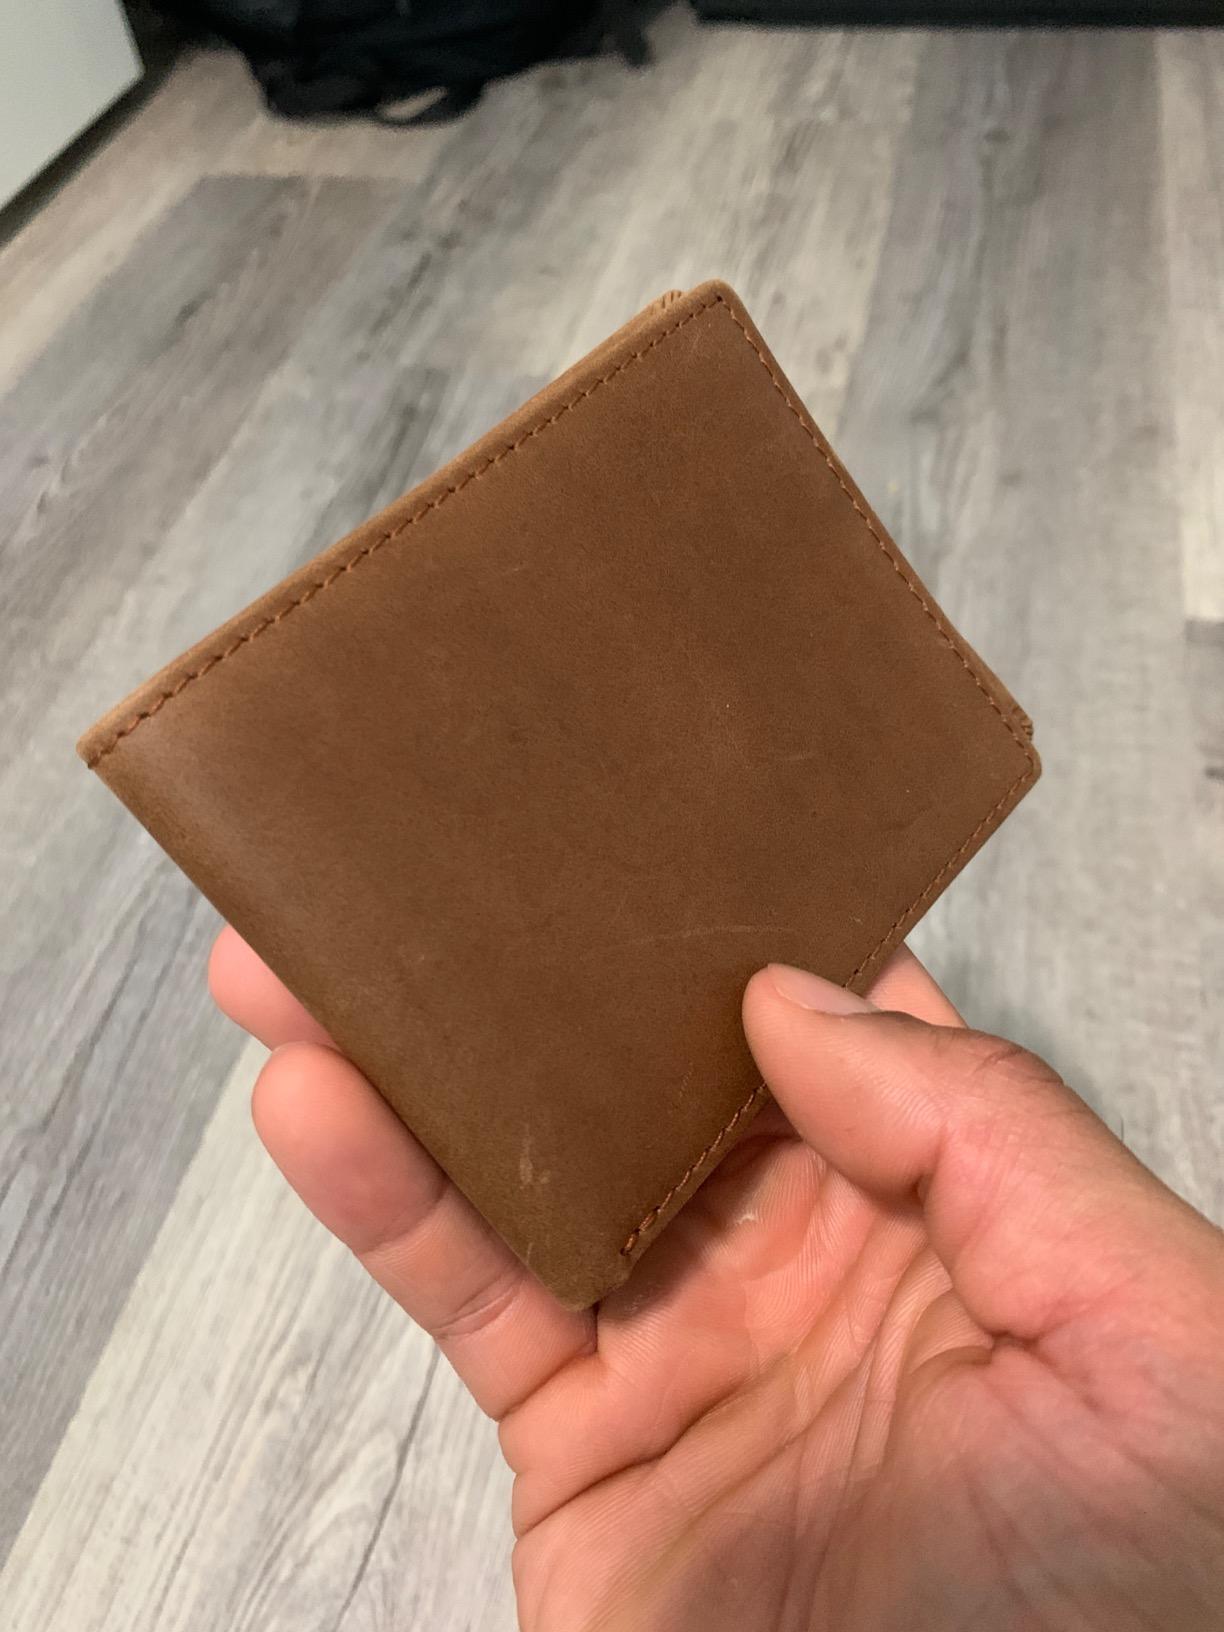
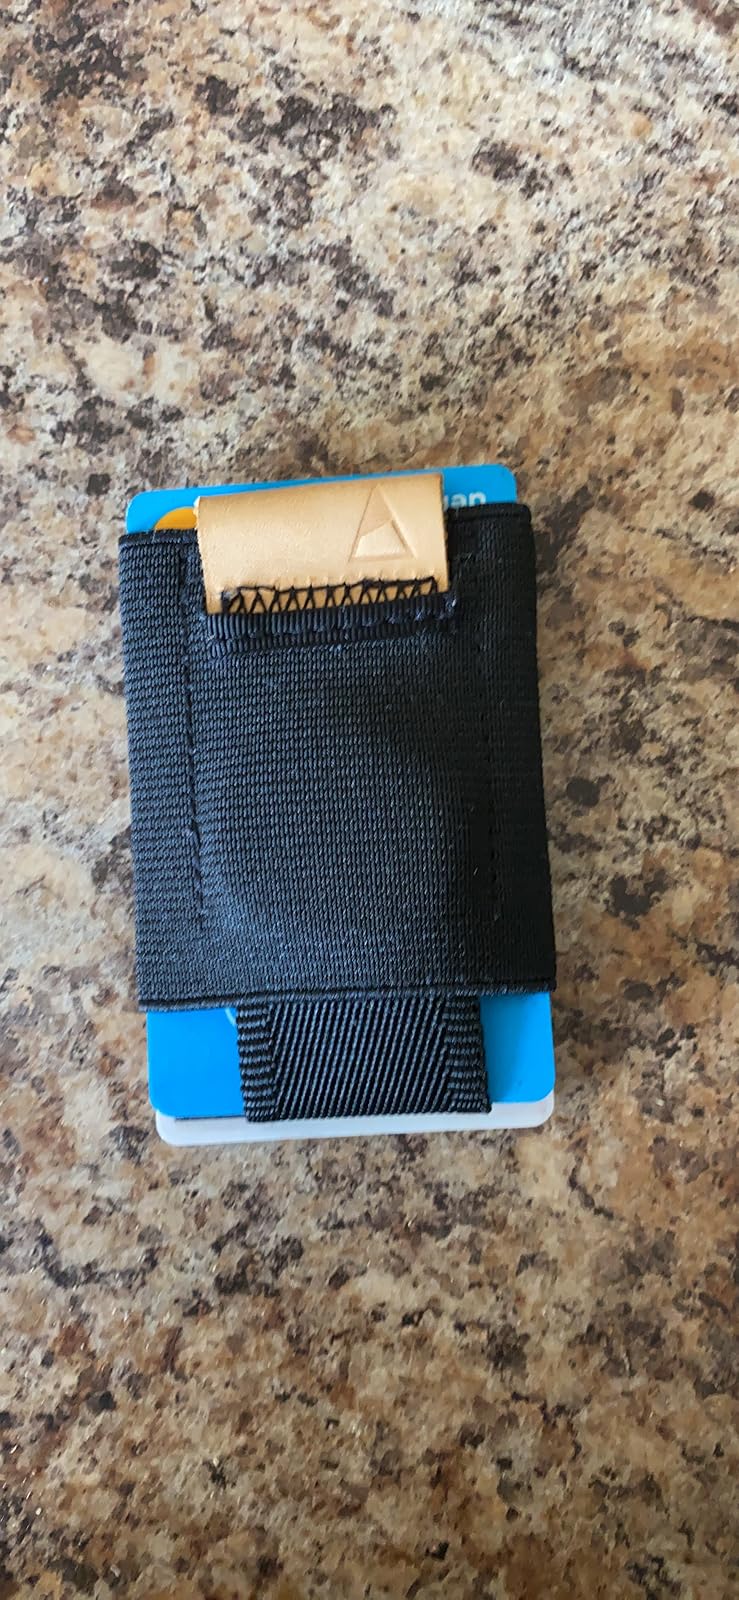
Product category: accessories_wallet
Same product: no